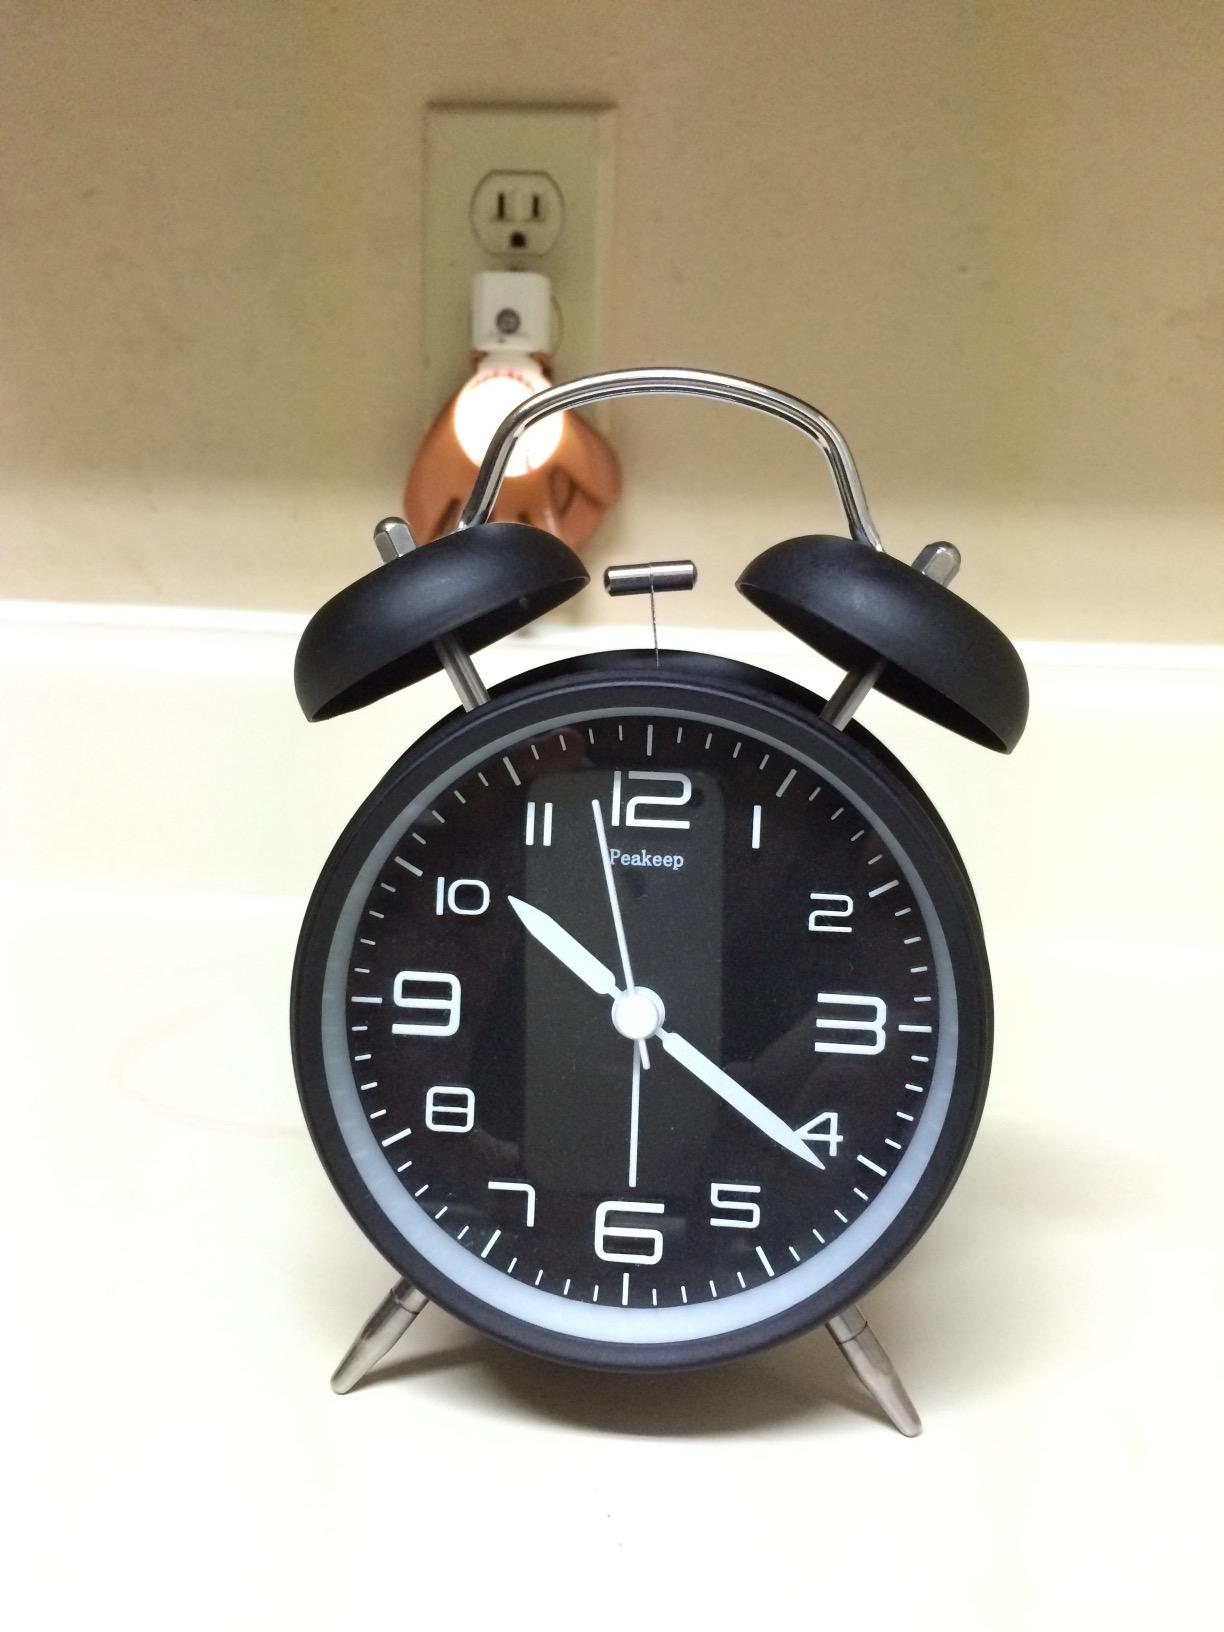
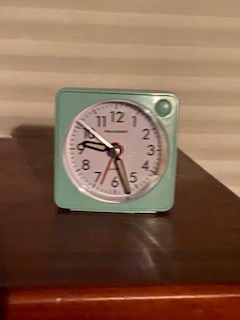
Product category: clock
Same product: no